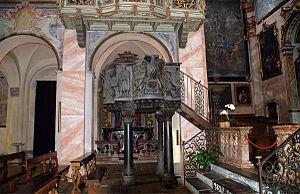
La basilique San Giulio est une église qui se trouve sur la petite île Saint-Jules au centre du lac d'Orta, dans le Piémont. Elle est une basilique mineure. Bien que l'île fasse partie de la commune de Orta San Giulio, la basilique est rattachée au diocèse de San Giacomo, qui comprend une partie de la côte occidentale du lac, dans la commune de San Maurizio d'Opaglio.